Jacoby Ellsbury

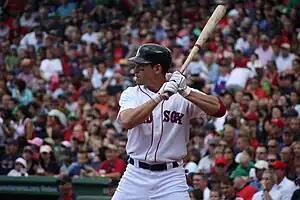
Ellsbury at bat against the Tampa Bay Rays in September 2009

Ellsbury played his 179th straight regular-season game without an error on April 12, 2009, breaking the franchise record for outfielders held by Mike Greenwell. On April 15, with six errorless chances, Ellsbury passed Coco Crisp for most errorless total chances by a center fielder, setting a new Red Sox franchise record of 433. Ellsbury tied a major league record for outfielders with 12 putouts in a nine-inning game on May 20, tying Earl Clark of the Boston Braves, who accomplished the feat in 1929, and Lyman Bostock of the Minnesota Twins, who did it in 1977. Ellsbury's streak of errorless games ended at 232, with 554 errorless chances, when he committed an error on June 17.